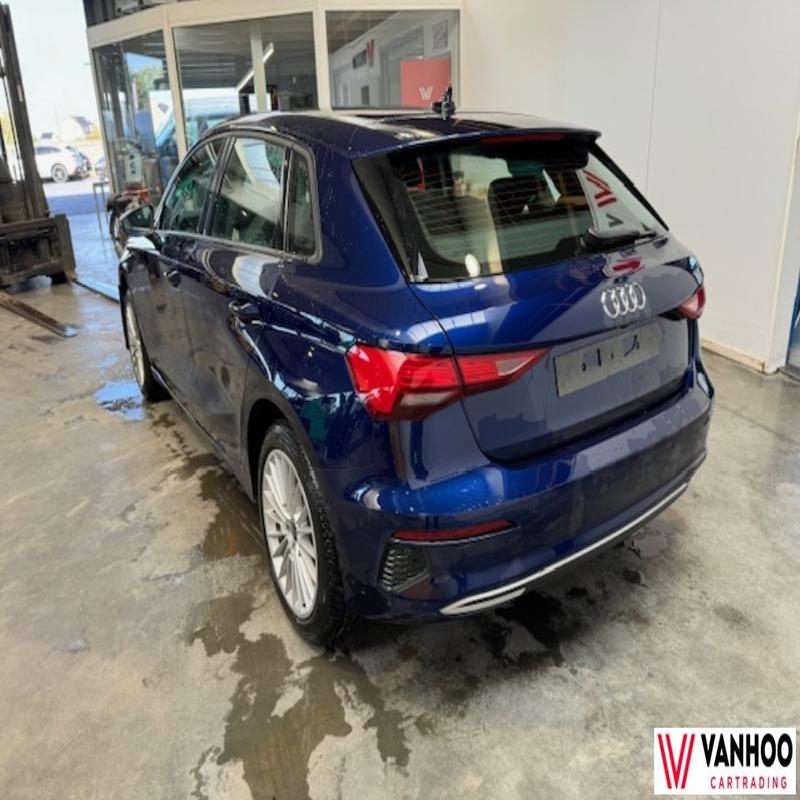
Aucun dommage détecté.
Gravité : aucun